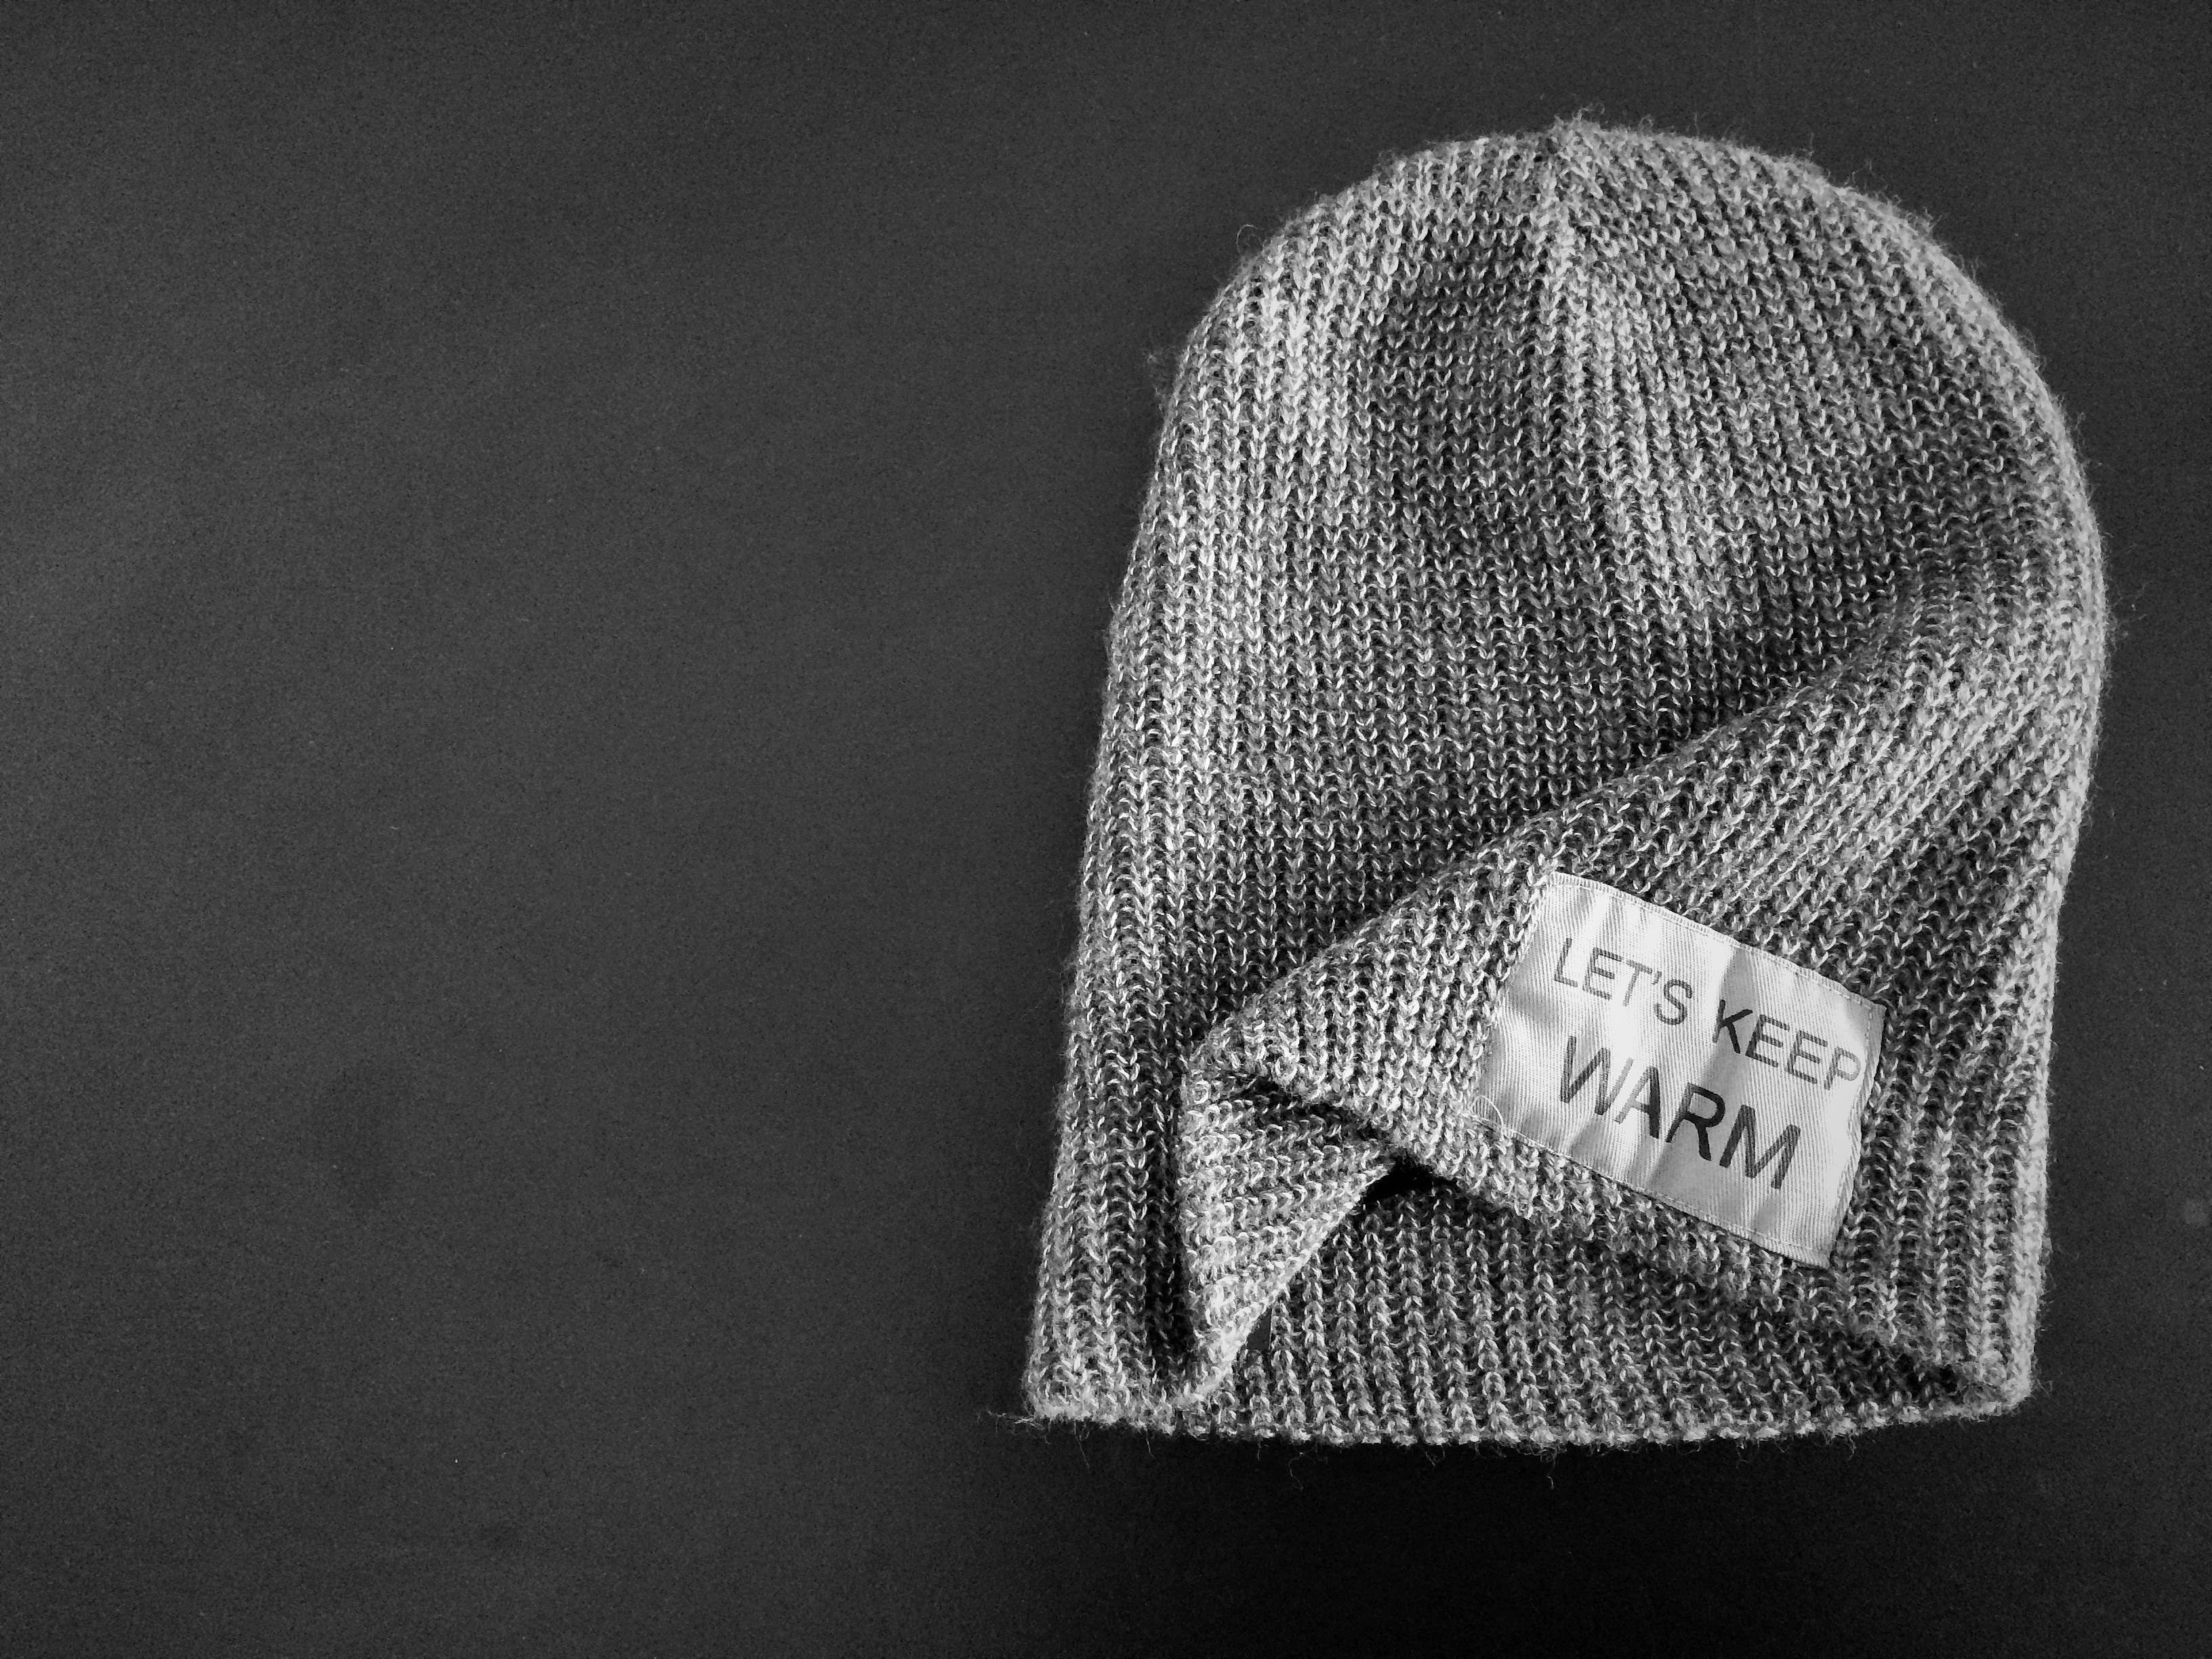
black and white, white, pattern, hat, clothing, black, monochrome, headgear, beanie, cap, monochrome photography, knit cap